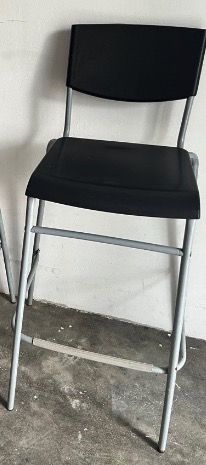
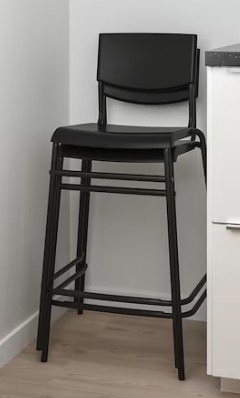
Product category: stool
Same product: no